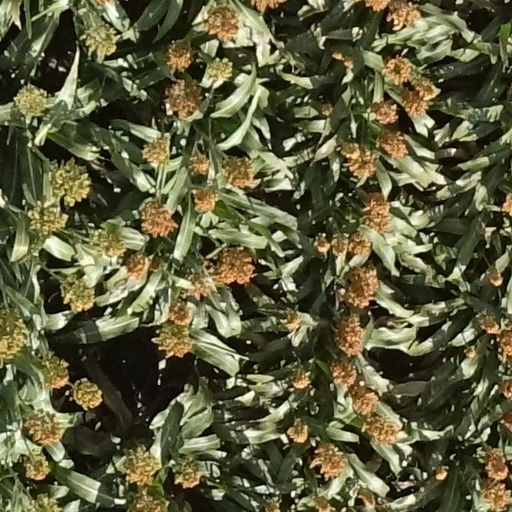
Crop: sorghum